Tjilik Riwut

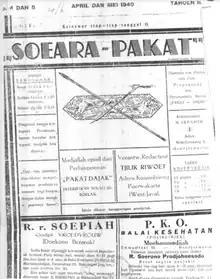
Soeara Pakat, newspaper by Pakat Dayak which was managed by Tjilik Riwut

Tjilik firstly attended the "Sekolah Rakyat" ("People's School"), in his home town of Kasongan for his early education. When he was in fifth grade, he was assigned by the principal to help teach at the Luwuk Kanan village downstream of Kasongan, with him teaching up to once every week. As a teenager, he left Kalimantan and migrated to Java, to pursue further education. While studying in Java, Tjilik became interested in journalism, eventually becoming a journalist under the guidance of Sanusi Pane at the "Pemgoenan Daily". After that, he was entrusted with managing the editorship of "Soeara Pakat", a newspaper belonging to the "Pakat Dayak" association or "Sarikat Dayak". Also during this time, he began to get involved in the struggle for independence.